Amelia Vargas

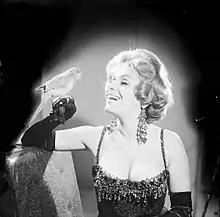
Amelita Vargas in 1964

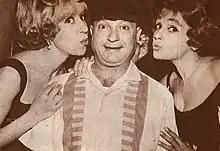
Amelia Vargas (right)

Amelia Vargas (January 16, 1928 in Havana – April 21, 2019 in Buenos Aires) was a Cuban actress and dancer. She mainly worked in Argentina. She starred in the 1950 film "Arroz con leche" under director Carlos Schlieper.